Architecture of Switzerland

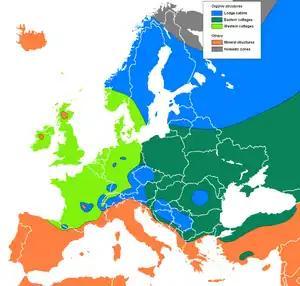
Map of building types used in European farmhouses. Switzerland contains regions that include three of the five broad types.

At the same time as Art Nouveau was spreading into Switzerland, a branch of Modern architecture known as "Heimatstil" or "Heimatschutzstil" was developing in Germany and German Switzerland. In contrast to Art Nouveau, the Heimatstil was a reaction to industrialization and urbanization and wanted to return to traditional living. This style focused on using traditional elements in modern buildings, while preserving historic buildings and cityscapes, traditional rural living and agriculture. Particularly in Switzerland the image of the Alps, alpine herding and agriculture became a key part of the movement.